Cannon A waves

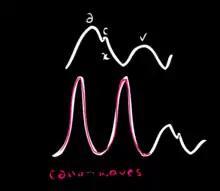
Cannon A wave

Cannon A waves, or cannon atrial waves, are waves seen occasionally in the jugular vein of humans with certain cardiac arrhythmias. When the atria and ventricles happen to contract simultaneously, the right atrium contracts against a closed tricuspid valve, resulting in back pressure into the venous system that can be seen in the jugular venous pulse as a high-amplitude "cannon wave". It is associated with heart block, in particular third-degree (complete) heart block. It is also seen in pulmonary hypertension. Cannon A waves may also be seen in ventricular tachycardia due to the inherent AV dissociation of the arrhythmia.